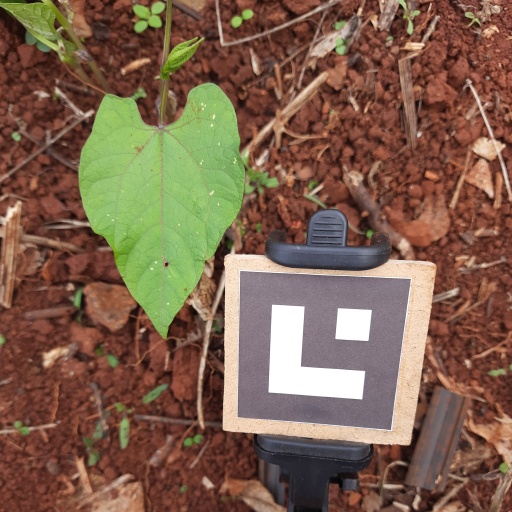
Observations: wavy surface, eating holes in the edge, eating holes in the center, with soild dust, under shade